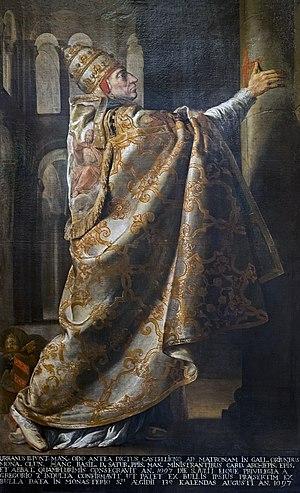
La basilique Saint-Sernin de Toulouse est un sanctuaire bâti pour abriter les reliques de saint Saturnin, premier évêque de Toulouse, martyrisé en 250. Saint-Sernin est une des plus grandes églises romanes conservées en Europe, avec la cathédrale de Spire, en Allemagne. Elle fut desservie, depuis le IXᵉ siècle au plus tard et jusqu'à la Révolution française, par une communauté canoniale.